1852–53 United States Senate elections

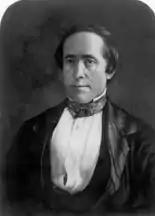
Senator Charles G. Atherton

Long-time senator Whig John Davis retired. Whig U.S. Secretary of State and former Governor of Massachusetts Edward Everett was elected in 1853.